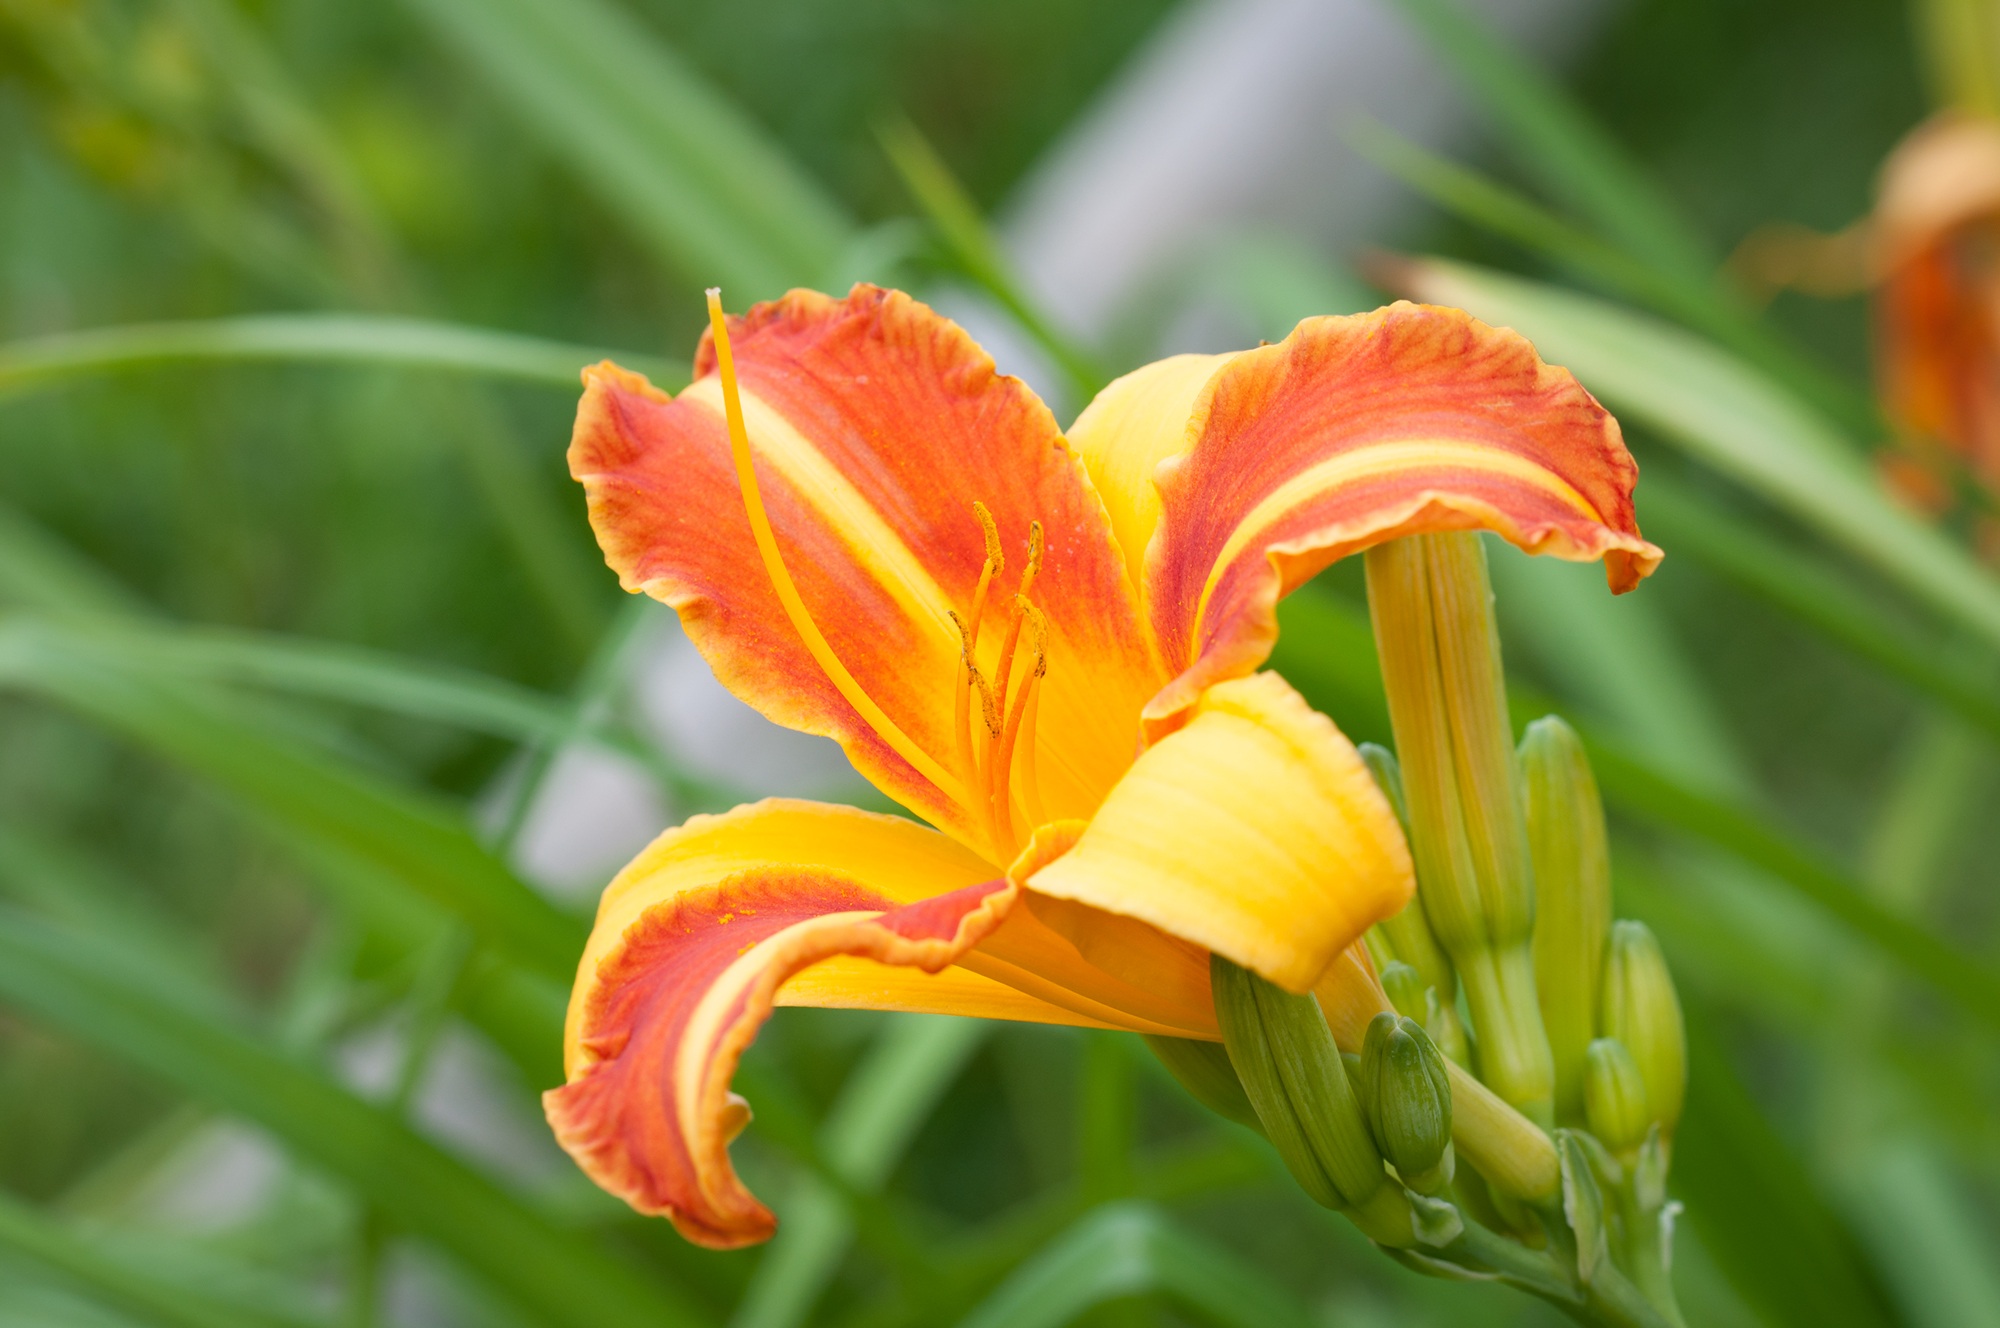
blossom, plant, flower, petal, bloom, orange, botany, yellow, garden, close, flora, wildflower, lily, daylily, macro photography, orange flower, orange flowers, in the garden, flowering plant, grass tree family, orange lily, plant stem, land plant